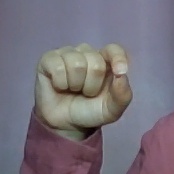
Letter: fa